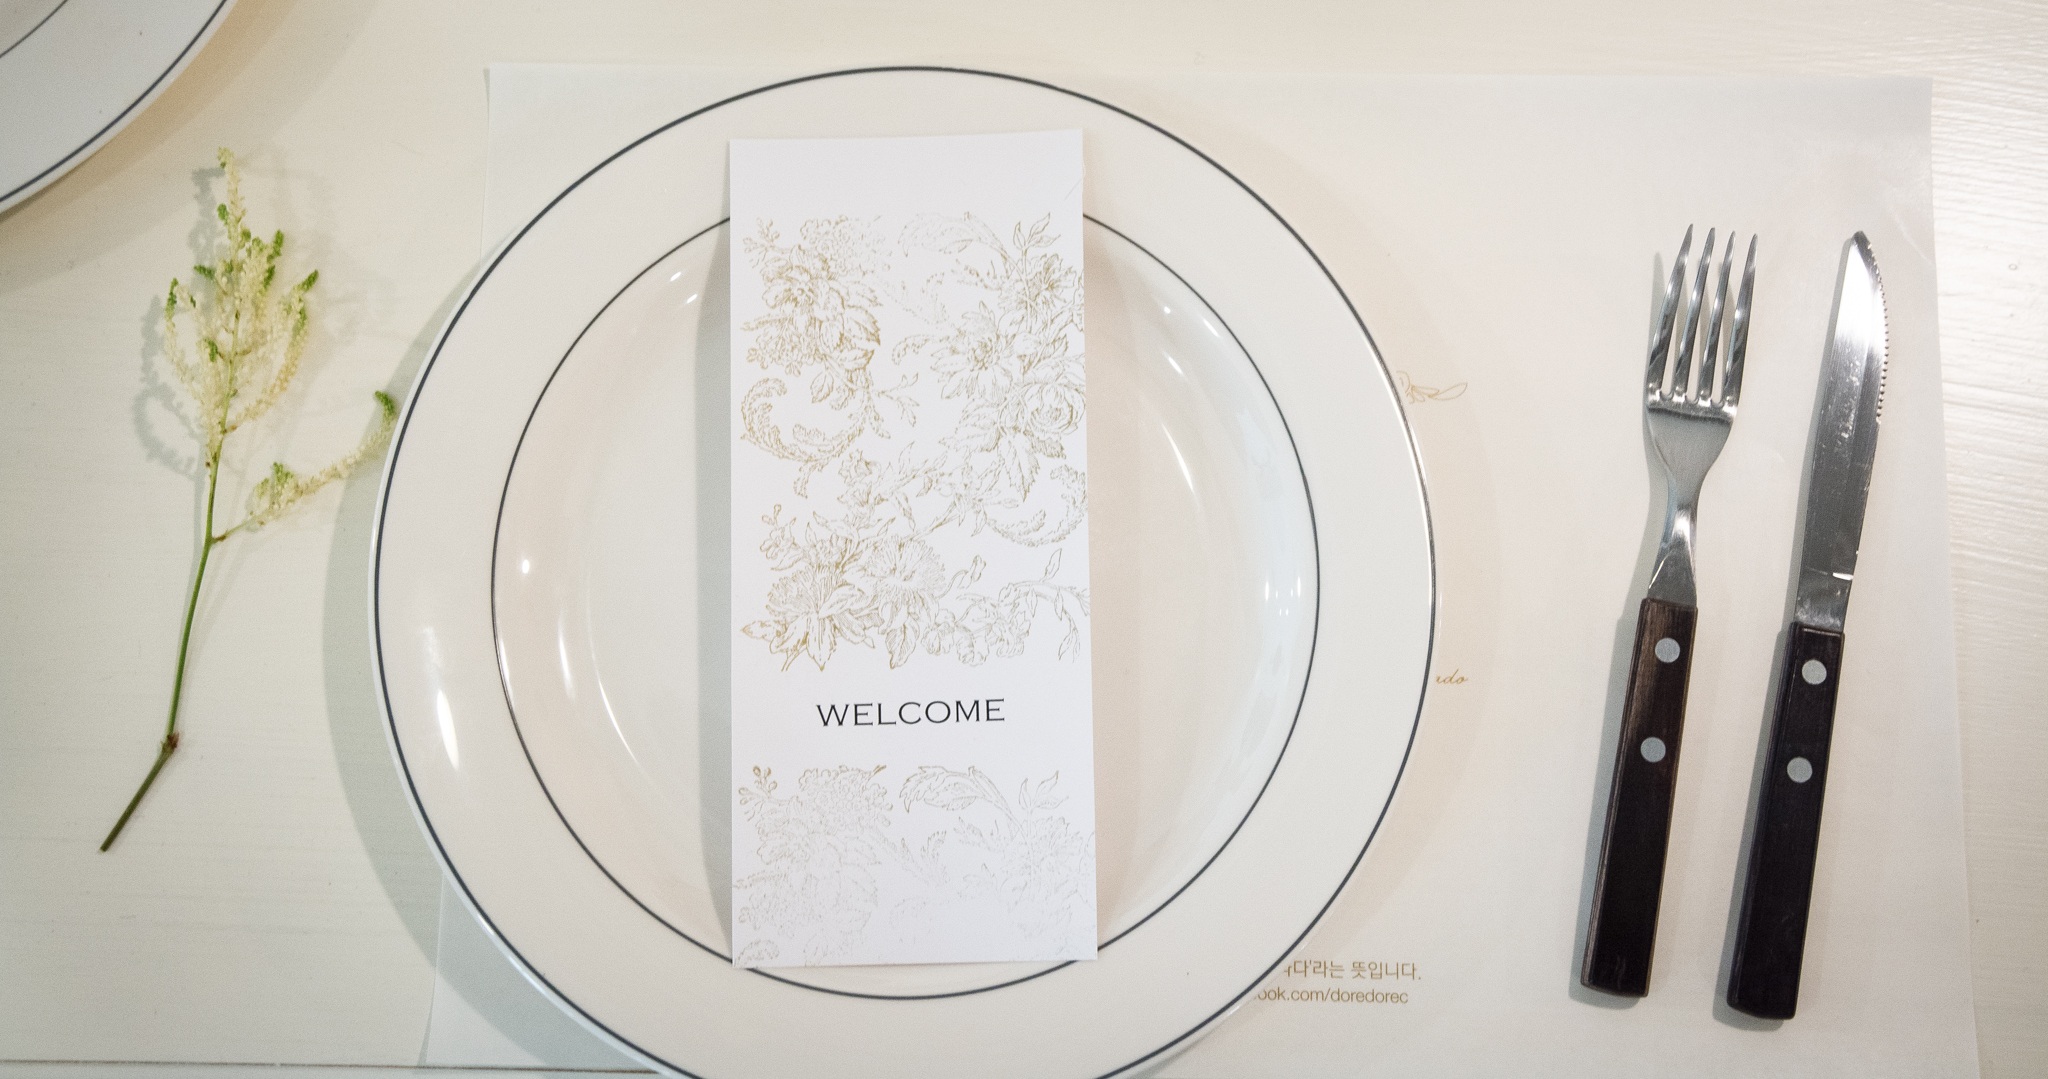
table, fork, white, restaurant, dish, meal, plate, clean, tableware, knife, product, luxury, dinner, party, inviting, dishware